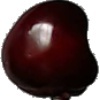
Label: Cherry 1